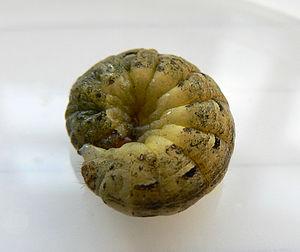
Les vers gris ne sont pas des vers au sens biologique du terme, mais des chenilles. Ce sont les larves de papillons nocturnes, connus aussi sous le nom de noctuelles. Les vers gris se cachent sous la litière ou dans le sol pendant la journée et sortent dans l'obscurité pour se nourrir de plantes. Les premiers stades larvaires s'alimentent des feuilles et elles créent de petits trous aux contours irréguliers. Les stades plus avancés s'attaquent à la tige, souvent pendant les semis, et par conséquent coupent les plantules au ras du sol ; de là vient leur nom de cutworm en anglais ou gusano cortador en espagnol.